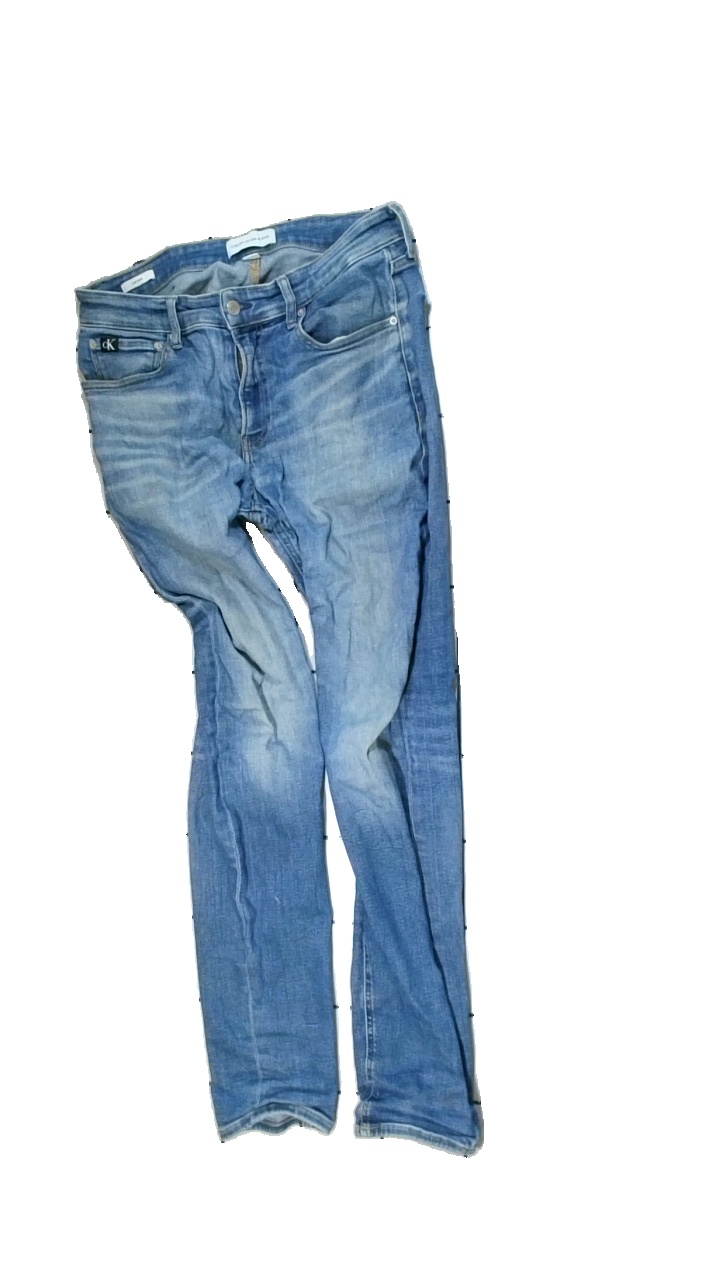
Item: Trousers (Men)
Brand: Calvin Klein
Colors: Blue
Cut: None
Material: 100% cotton
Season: All
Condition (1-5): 1
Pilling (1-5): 4
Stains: Minor
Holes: Major
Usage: Export
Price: <50